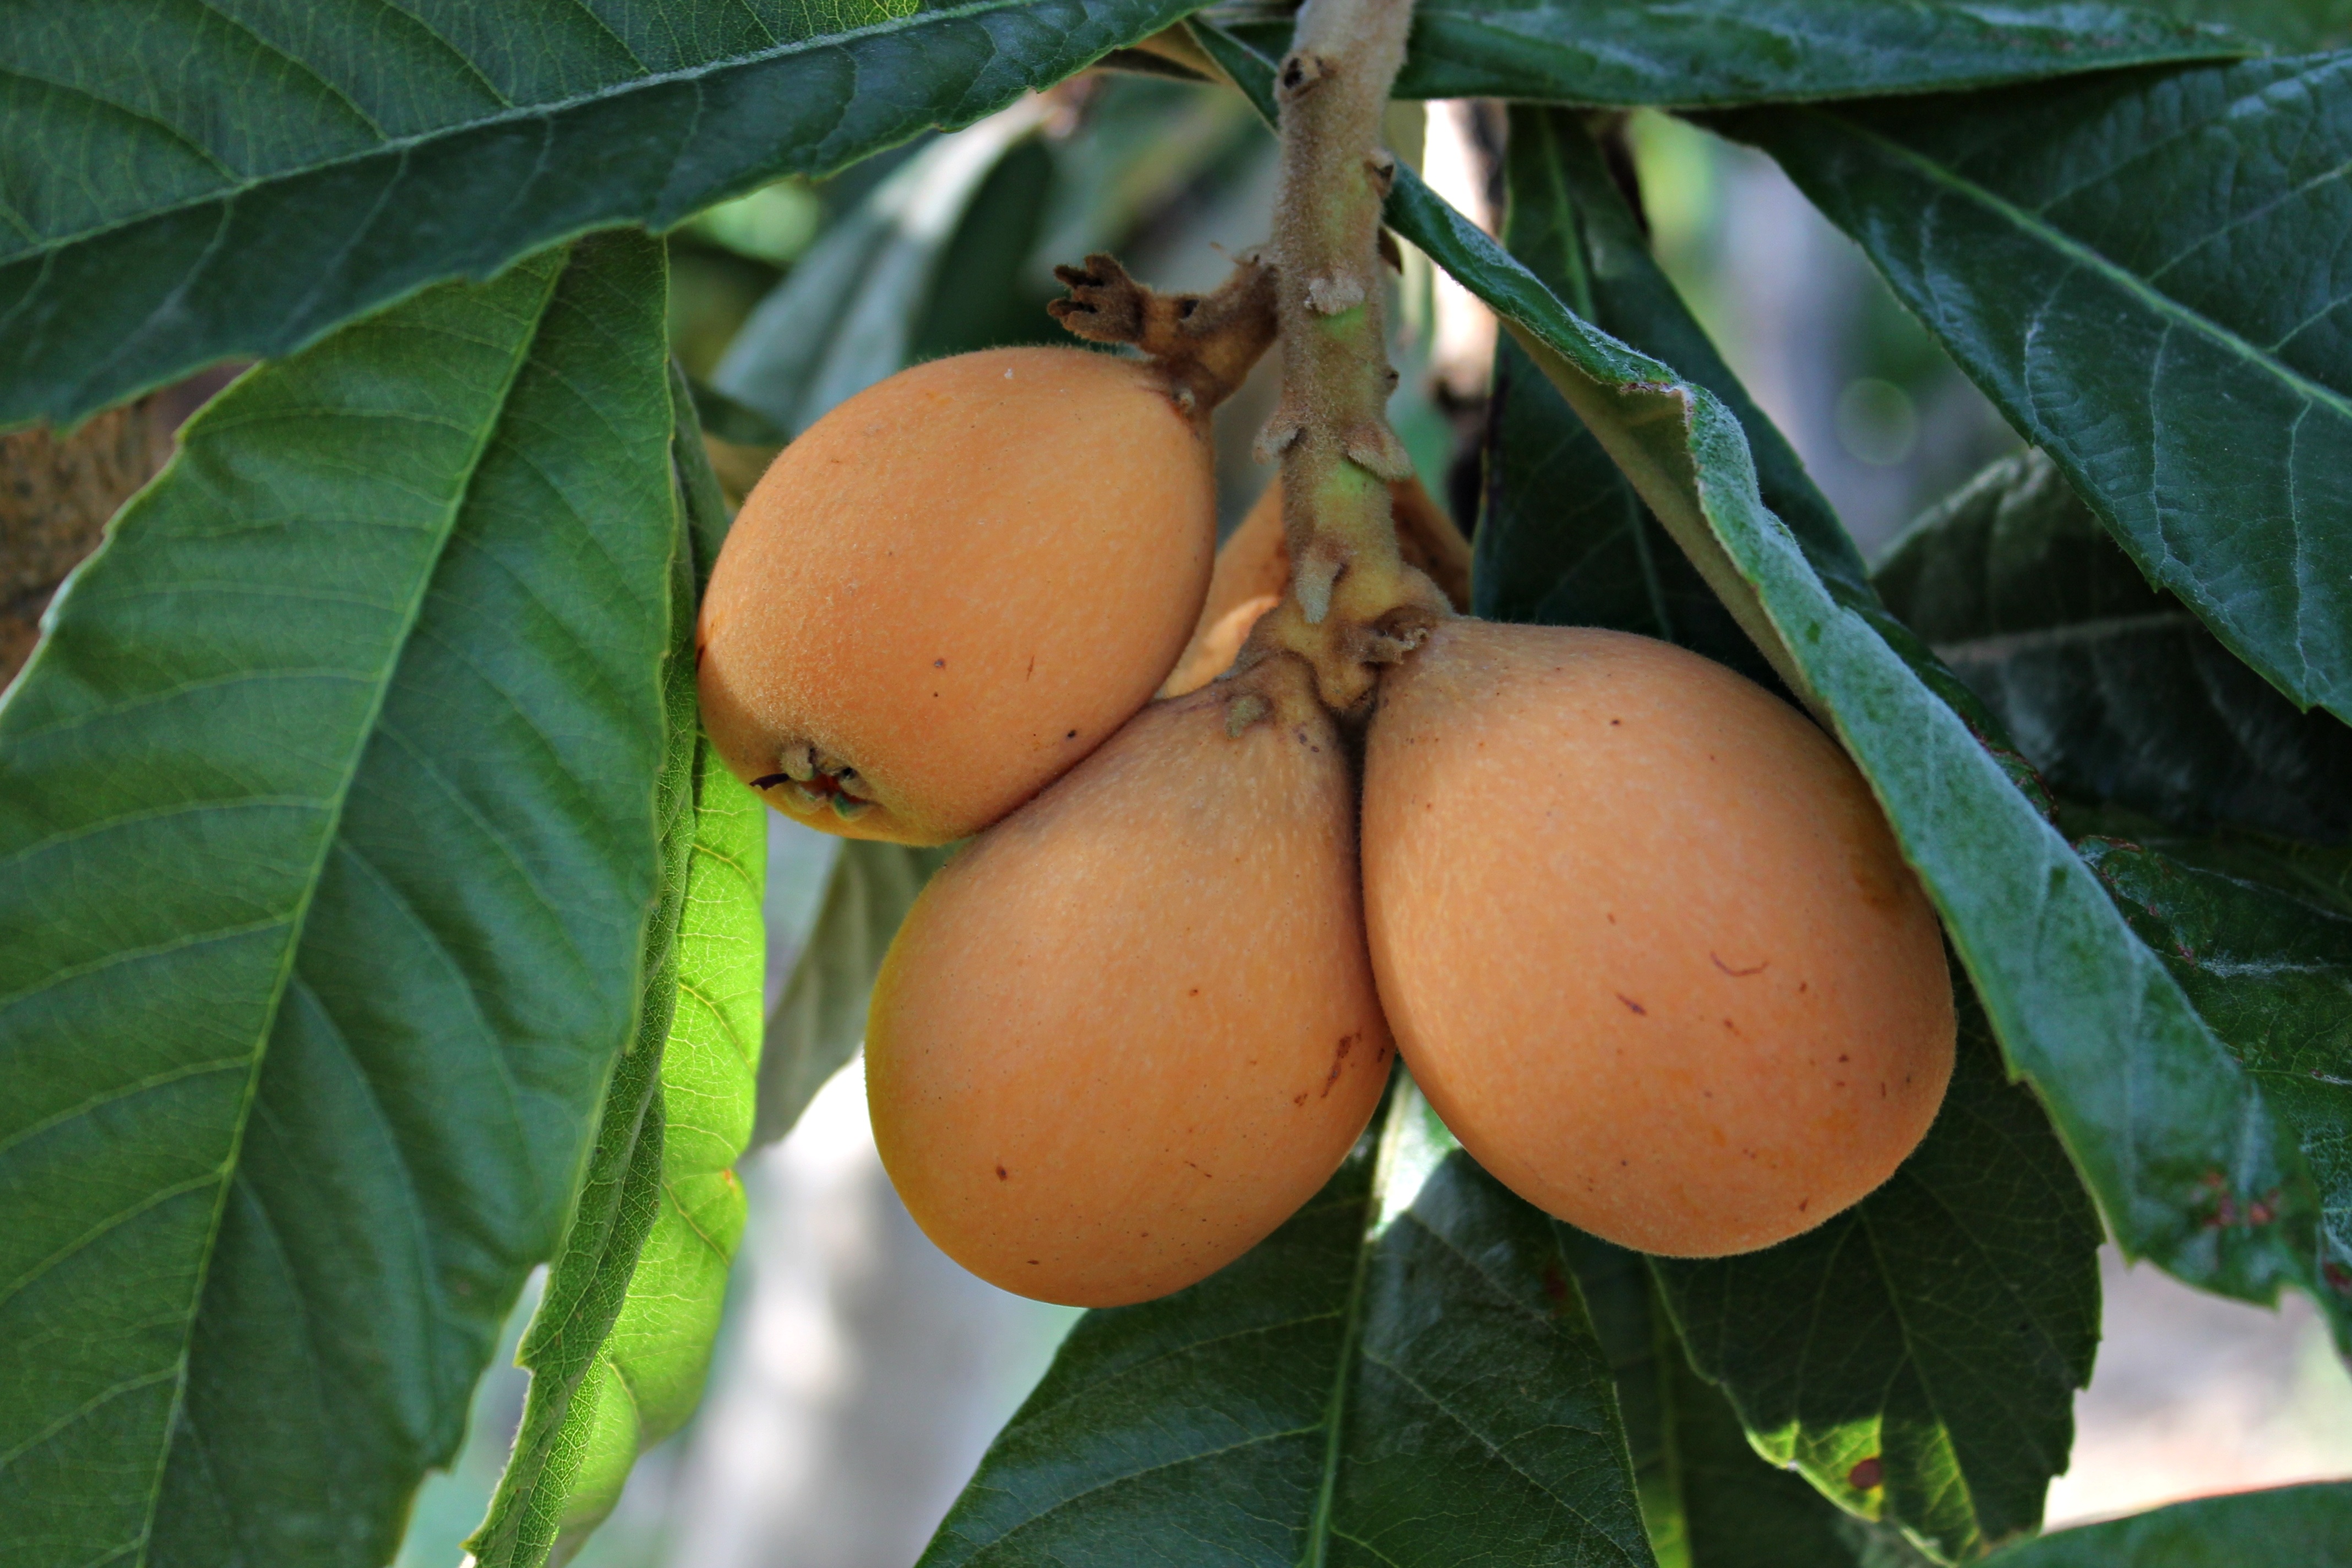
plant, fruit, sweet, flower, food, mediterranean, produce, fruit tree, diospyros, flowering plant, medlar, loquat, eriobotrya, land plant, common persimmon